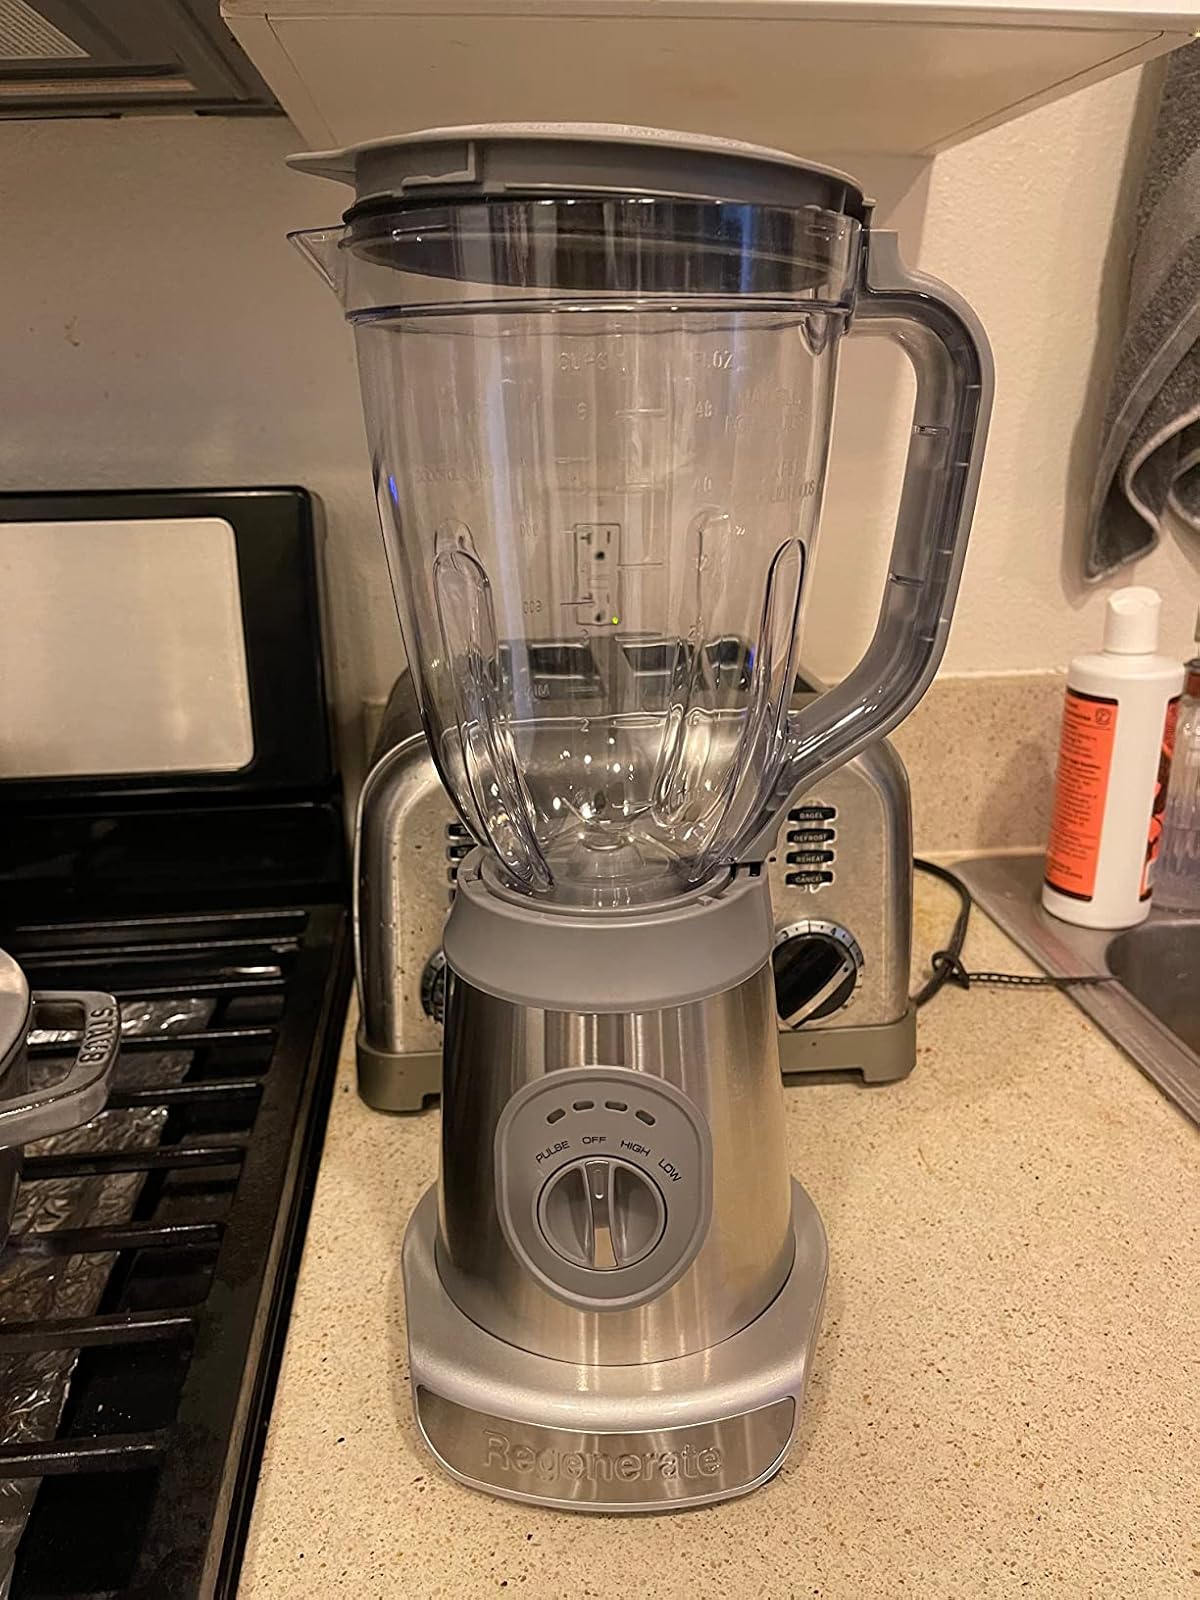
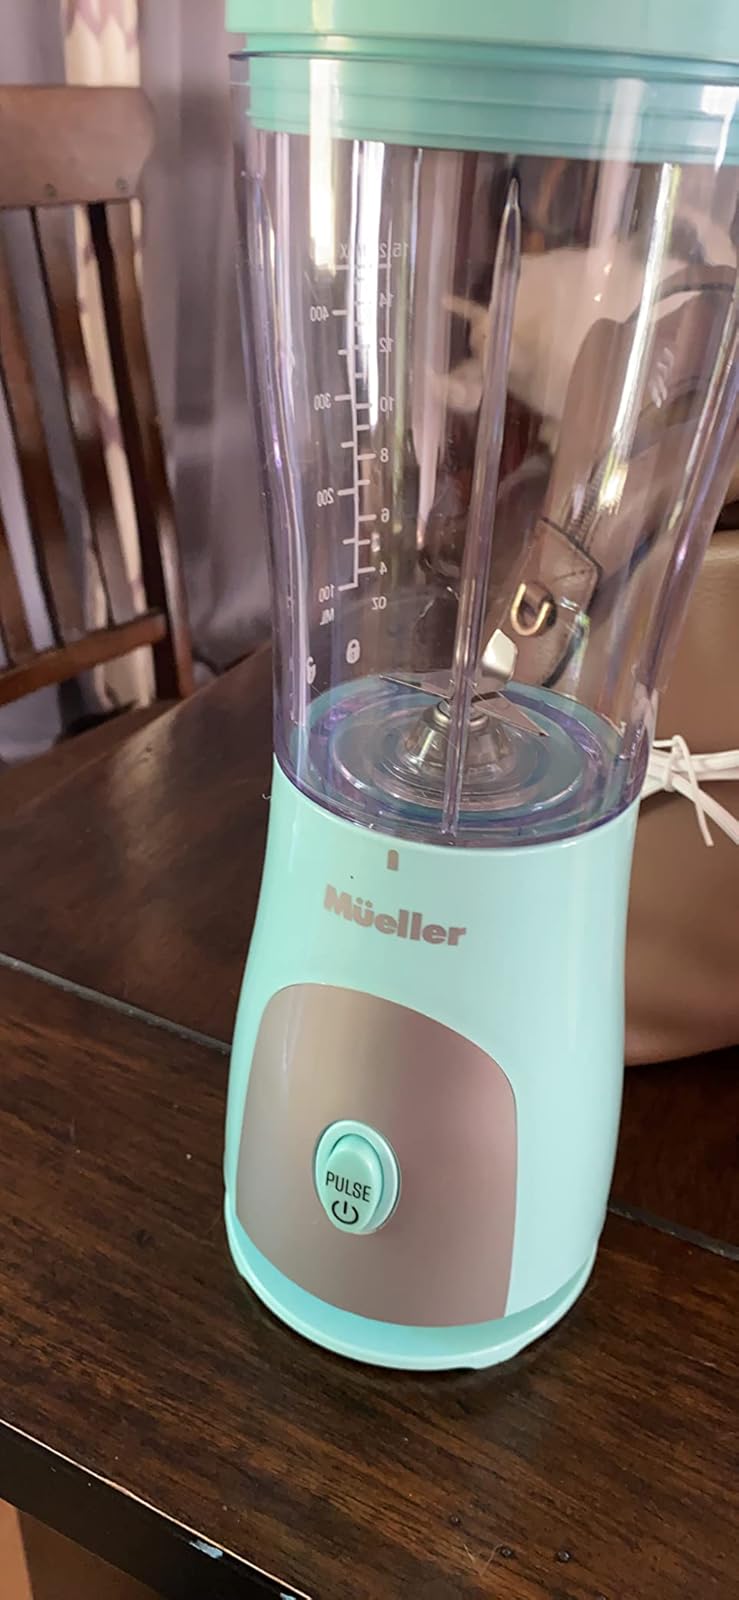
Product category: items_blender
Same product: no